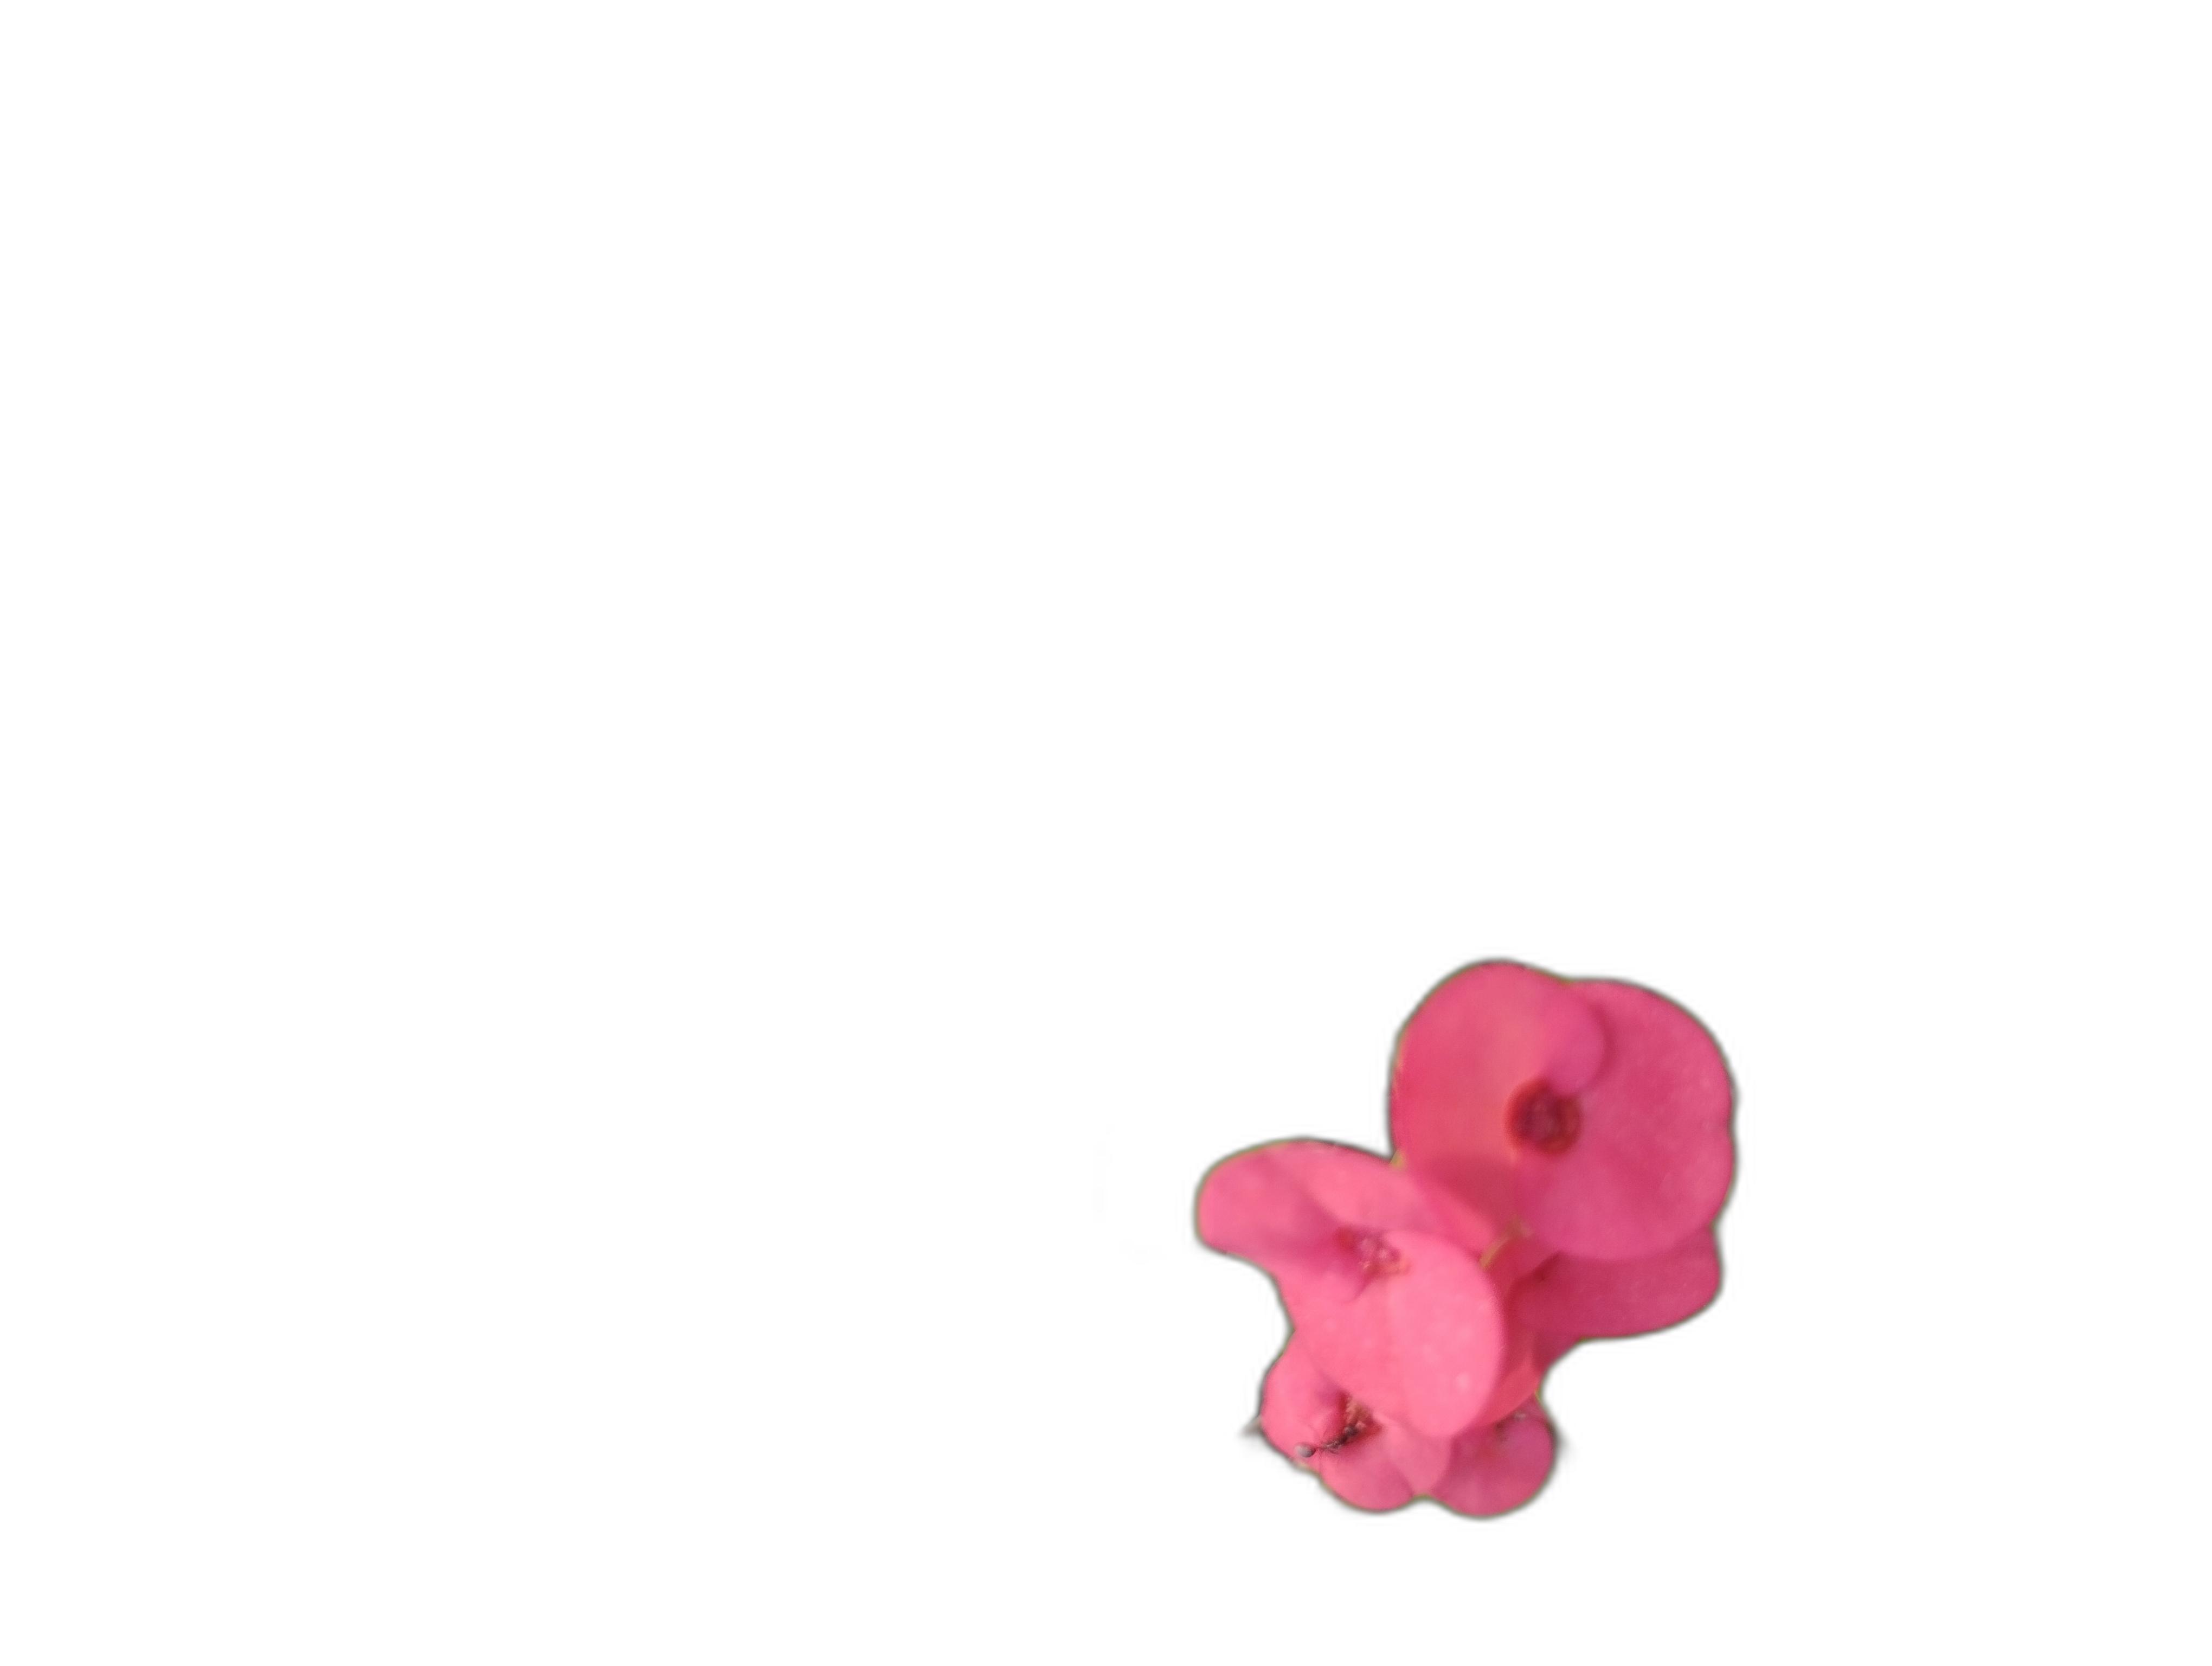
Label: Crown of thorns